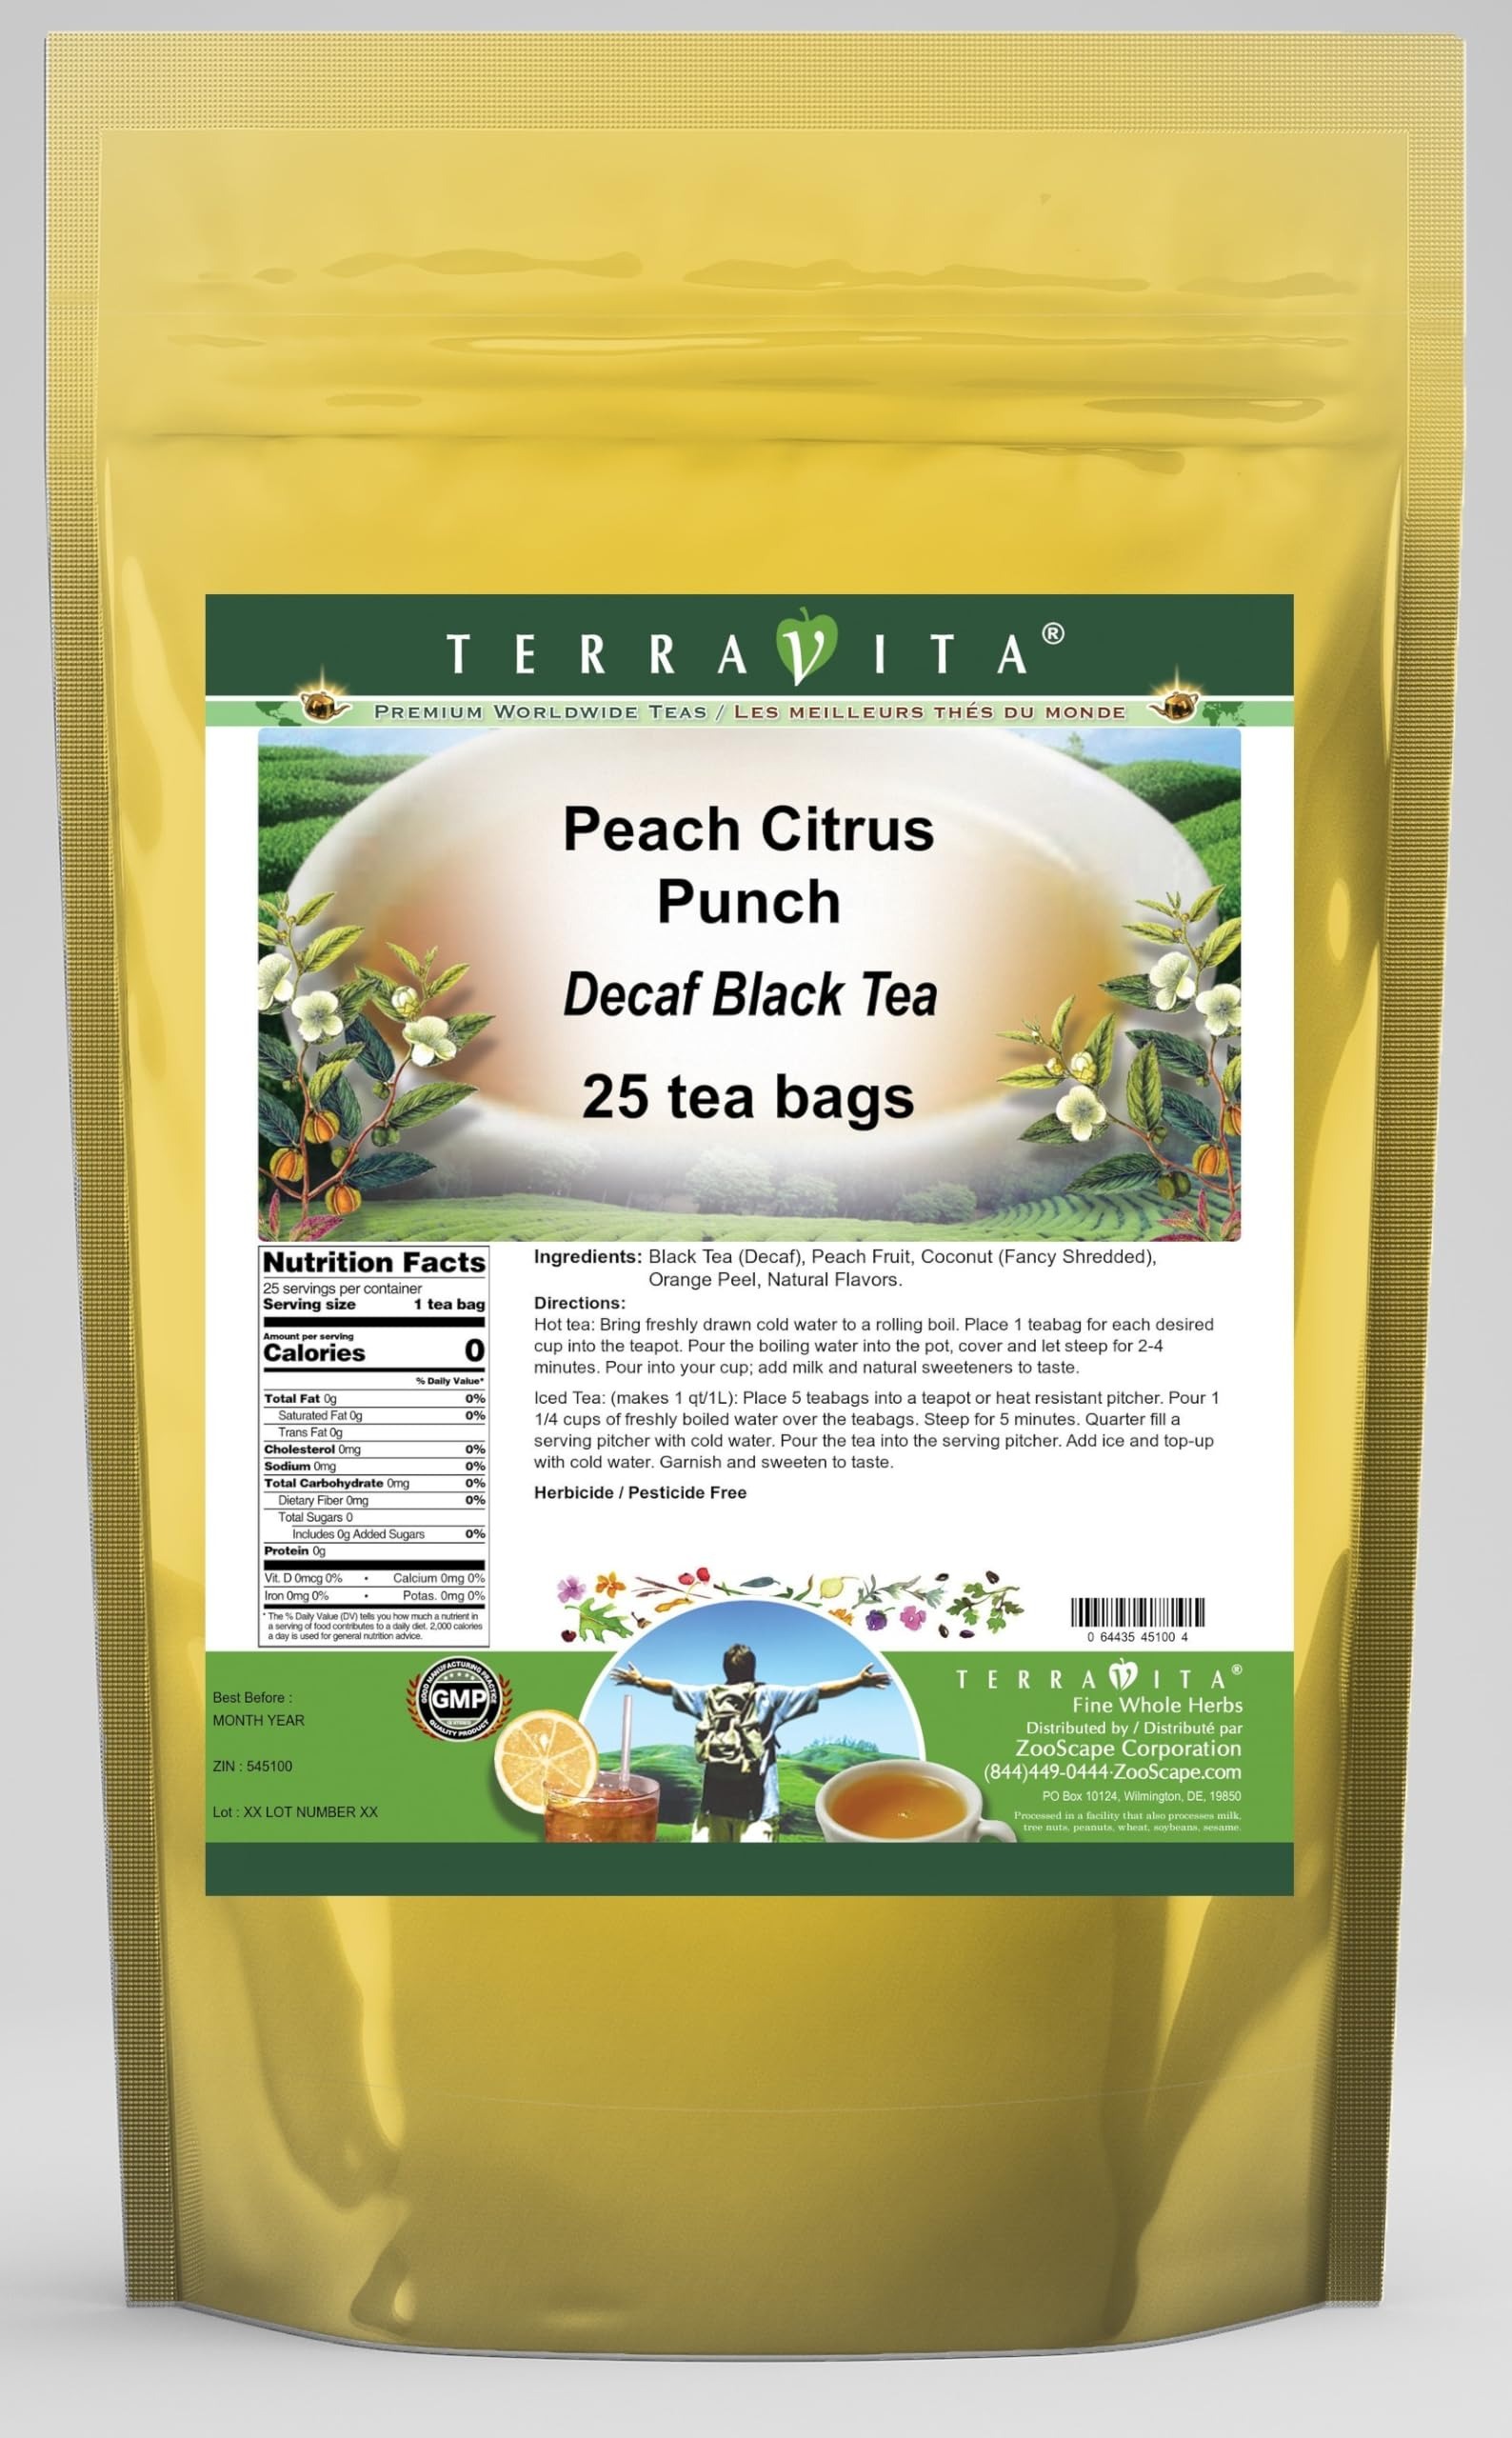
Item Name: Peach Citrus Punch Decaf Black Tea (25 tea bags, ZIN: 545100) - 2 Pack
Bullet Point 1: Our Peach Citrus Punch Decaf Black Tea is a wonderful flavored decaffeinated Black tea with Peach Fruit, Coconut and Orange Peel. You will enjoy the simple and elegant Peach Citrus Punch taste! - Ingredients: Decaf Black tea, Peach Fruit, Coconut, Orange Peel and Natural Peach Citrus Punch Flavor.
Bullet Point 2: No fillers.
Bullet Point 3: Manufacturer: TerraVita
Bullet Point 4: Size: 25 tea bags
Bullet Point 5: Black Tea Bags - Packed in a convenient upright pouch!
Product Description: Our Peach Citrus Punch Decaf Black Tea is a wonderful flavored decaffeinated Black tea with Peach Fruit, Coconut and Orange Peel. You will enjoy the simple and elegant Peach Citrus Punch taste! - Ingredients: Decaf Black tea, Peach Fruit, Coconut, Orange Peel and Natural Peach Citrus Punch Flavor. - Hot tea brewing method: Bring freshly drawn cold water to a rolling boil. Place 1 teabag for each desired cup into the teapot. Pour the boiling water into the pot, cover and let steep for 2-4 minutes. Pour into your cup; add milk and natural sweeteners to taste. - Iced tea brewing method: (to make 1 liter/quart): Place 5 teabags into a teapot or heat resistant pitcher. Pour 1 1/4 cups of freshly boiled water over the teabags. Steep for 5 minutes. Quarter fill a serving pitcher with cold water. Pour the tea into the serving pitcher. Add ice and top-up with cold water. Garnish and sweeten to taste. - TerraVita is an exclusive line of premium-quality, natural source products that use only the finest, purest and most potent ingredients found around the world. TerraVita is hallmarked by the highest possible standards of purity, potency, stability and freshness. All of our products are prepared with the highest elements of quality control, from raw materials through the entire manufacturing process, up to and including the moment that the bottles or bags are sealed for freshness and shipped out to you. Our highest possible standards are certified by independent laboratories and backed by our personal guarantee. - TerraVita exists to meet and ensure your family's health and wellness without the harmful effects of chemicals and health products. We strive to make all of our products affordable and reliable and are constantly searching the market to maintain our affordability and to l
Value: 50.0
Unit: Count

Price: 46.89